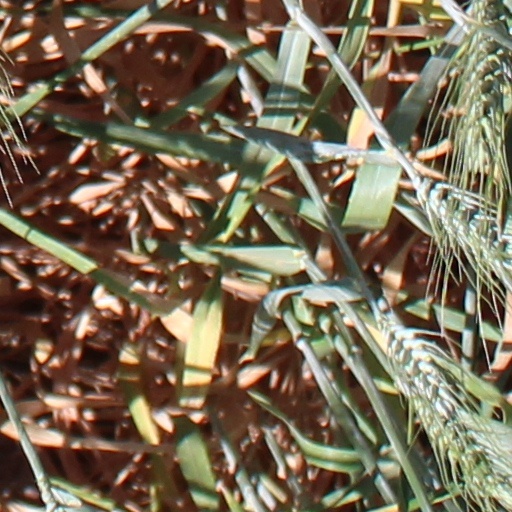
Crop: wheat